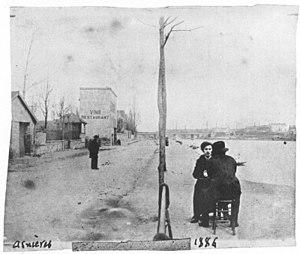
BERNARD Emile and Vincent VAN GOGH (back to the camera) on the banks of the Seine at Asnieres, 1886